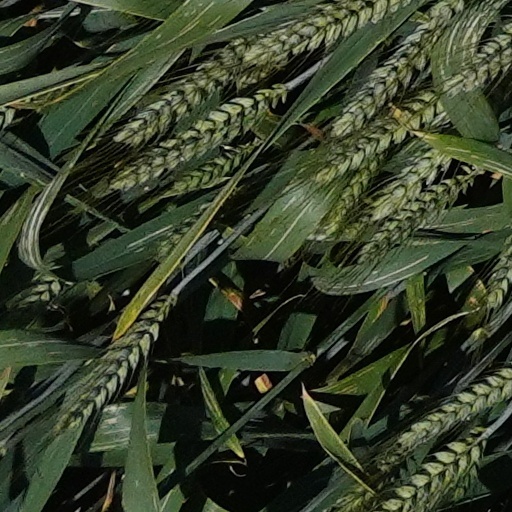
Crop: wheat